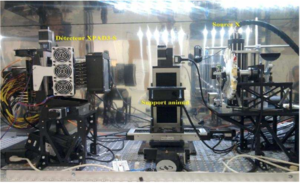
Photographie du micro-tomodensitomètre PIXSCAN II, Carine KRONLAND-MARTINET, CPPM, AIx Marseille Université
Le scanner spectral X aussi connu sous l’acronyme SCT, est une modalité d’imagerie médicale récente qui allie le principe de la tomographie par rayon X et l’utilisation de plusieurs niveaux d’énergie afin de pouvoir identifier la composition d’une substance d'intérêt. Le scanner spectral permet de réaliser ce qu'on appelle une imagerie spectrale ou encore dite au K-edge des éléments.Il existe de nombreuses technologies permettant de faire du scanner spectral présentant chacune leurs lots d'avantages et d'inconvénients.